Mizoram

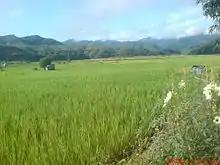
A paddy field in Zawlpui, Serchhip

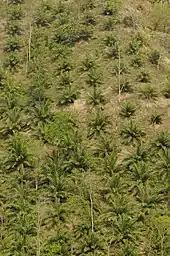
Oil palm in Mamit

In April 1942, during the Japanese occupation of Burma, Superintendent Anthony Gilchrist McCall of the Lushai Hills implemented the Total Defence Scheme (TDS) to counter the threat of Japanese invasion. He secured the loyalty of 300 tribal chiefs to the British Crown and prepared for asymmetrical warfare, including guerrilla tactics, scorched earth measures, and strategic ambushes. Despite McCall’s recall in 1943, the TDS, aided by Australian trainers like Colonel Parsons, successfully defended the region, contributing to the Japanese retreat from India’s borderlands by late 1944.